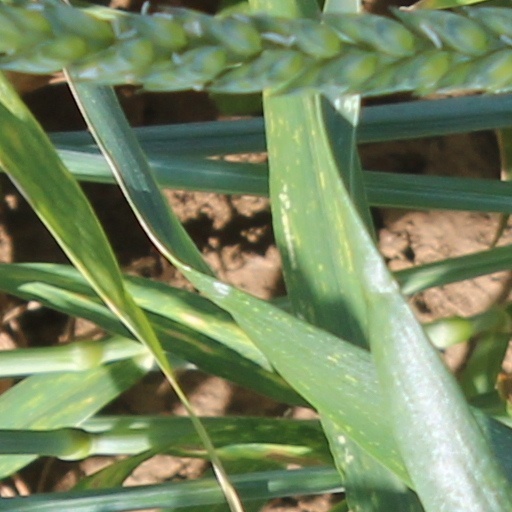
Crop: wheat